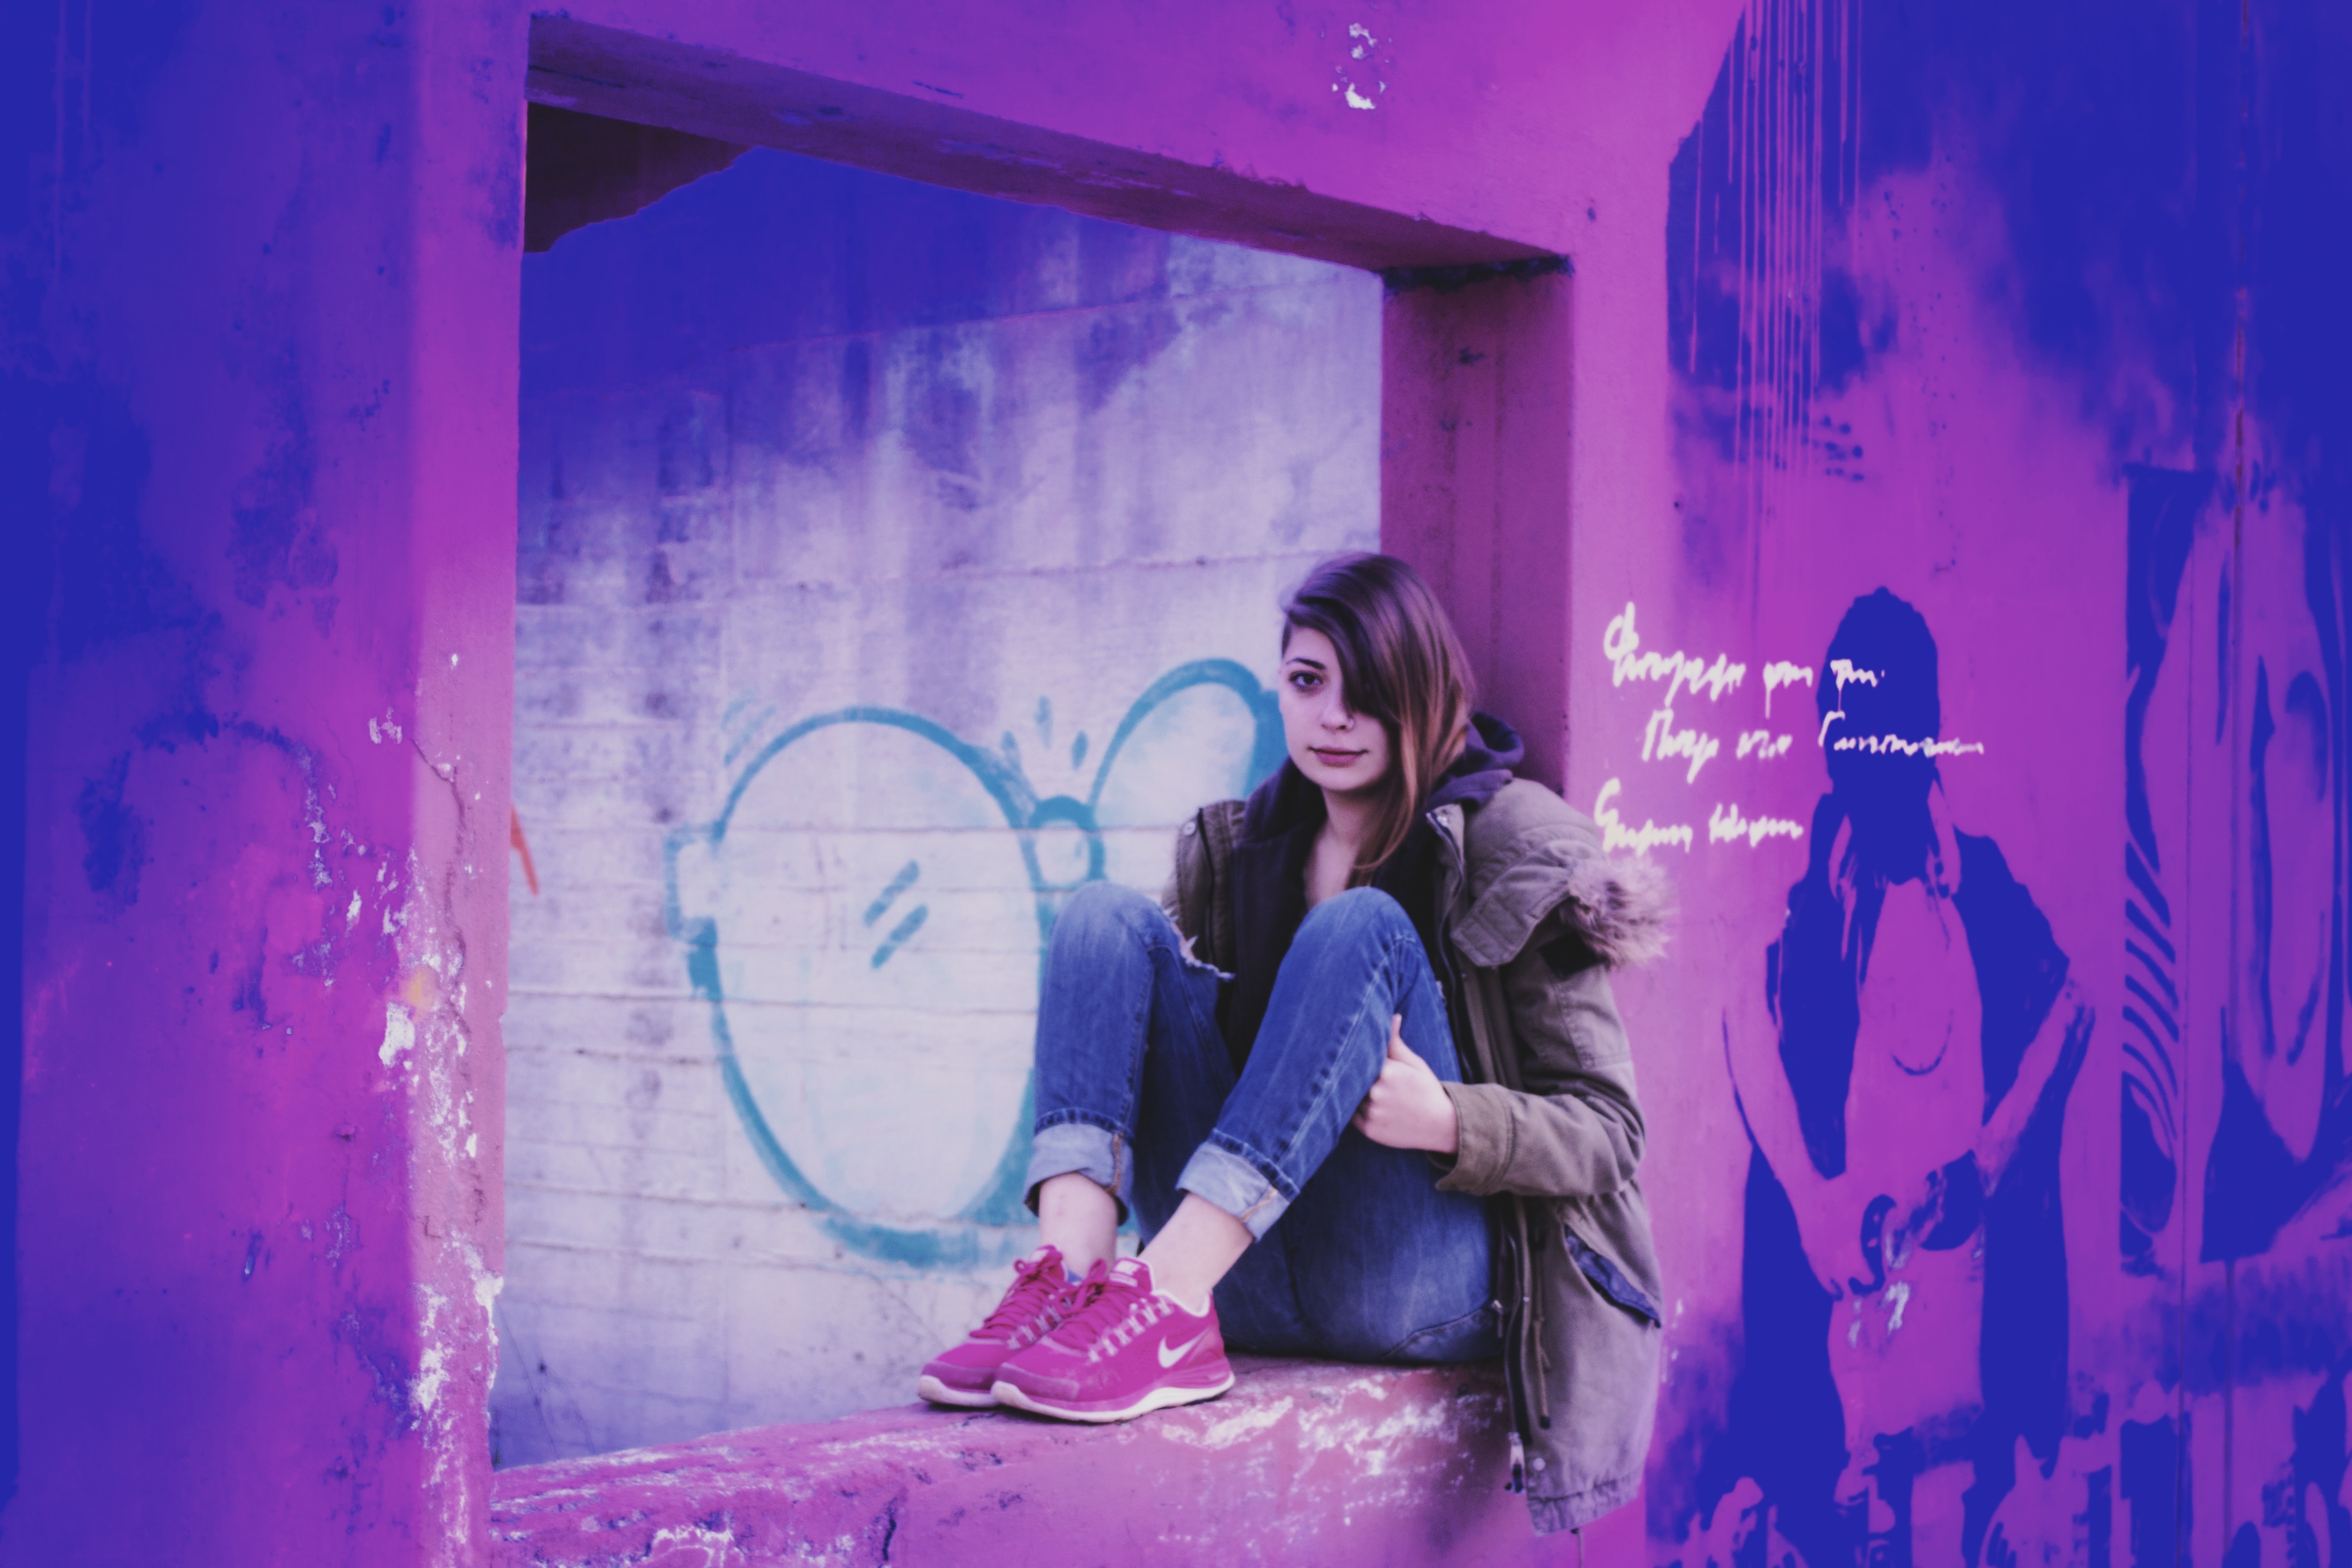
landscape, outdoor, cold, girl, woman, hair, photography, purple, portrait, coat, young, color, space, blue, pink, hipster, face, ceremony, art, fun, violet, photograph, snapshot, scene, event, magenta, casual, stylish, girl portrait in old building, colorful landscape, girl in a window, girls sitting on a window